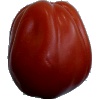
Label: Tomato Heart 1